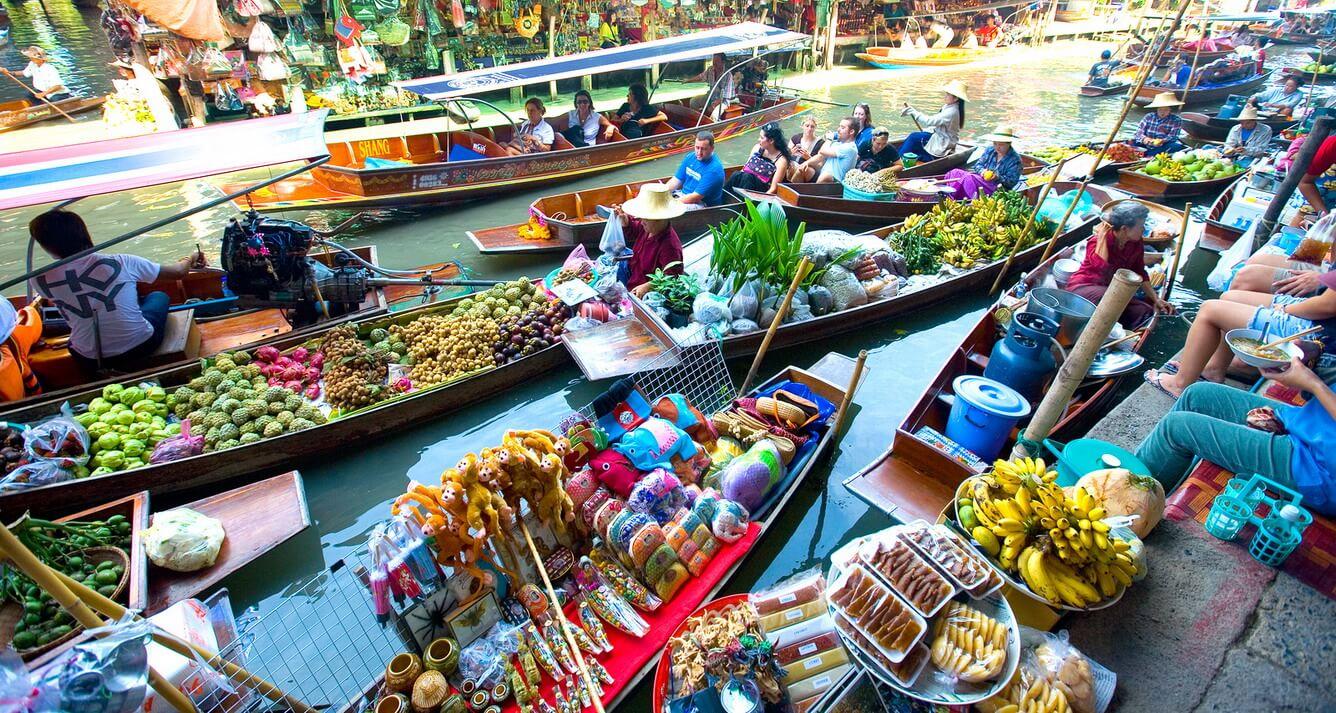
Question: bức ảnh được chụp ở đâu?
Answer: bức ảnh được chụp ở một chợ nổi